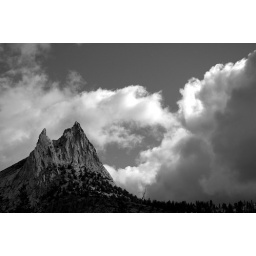
in black &amp;amp; white